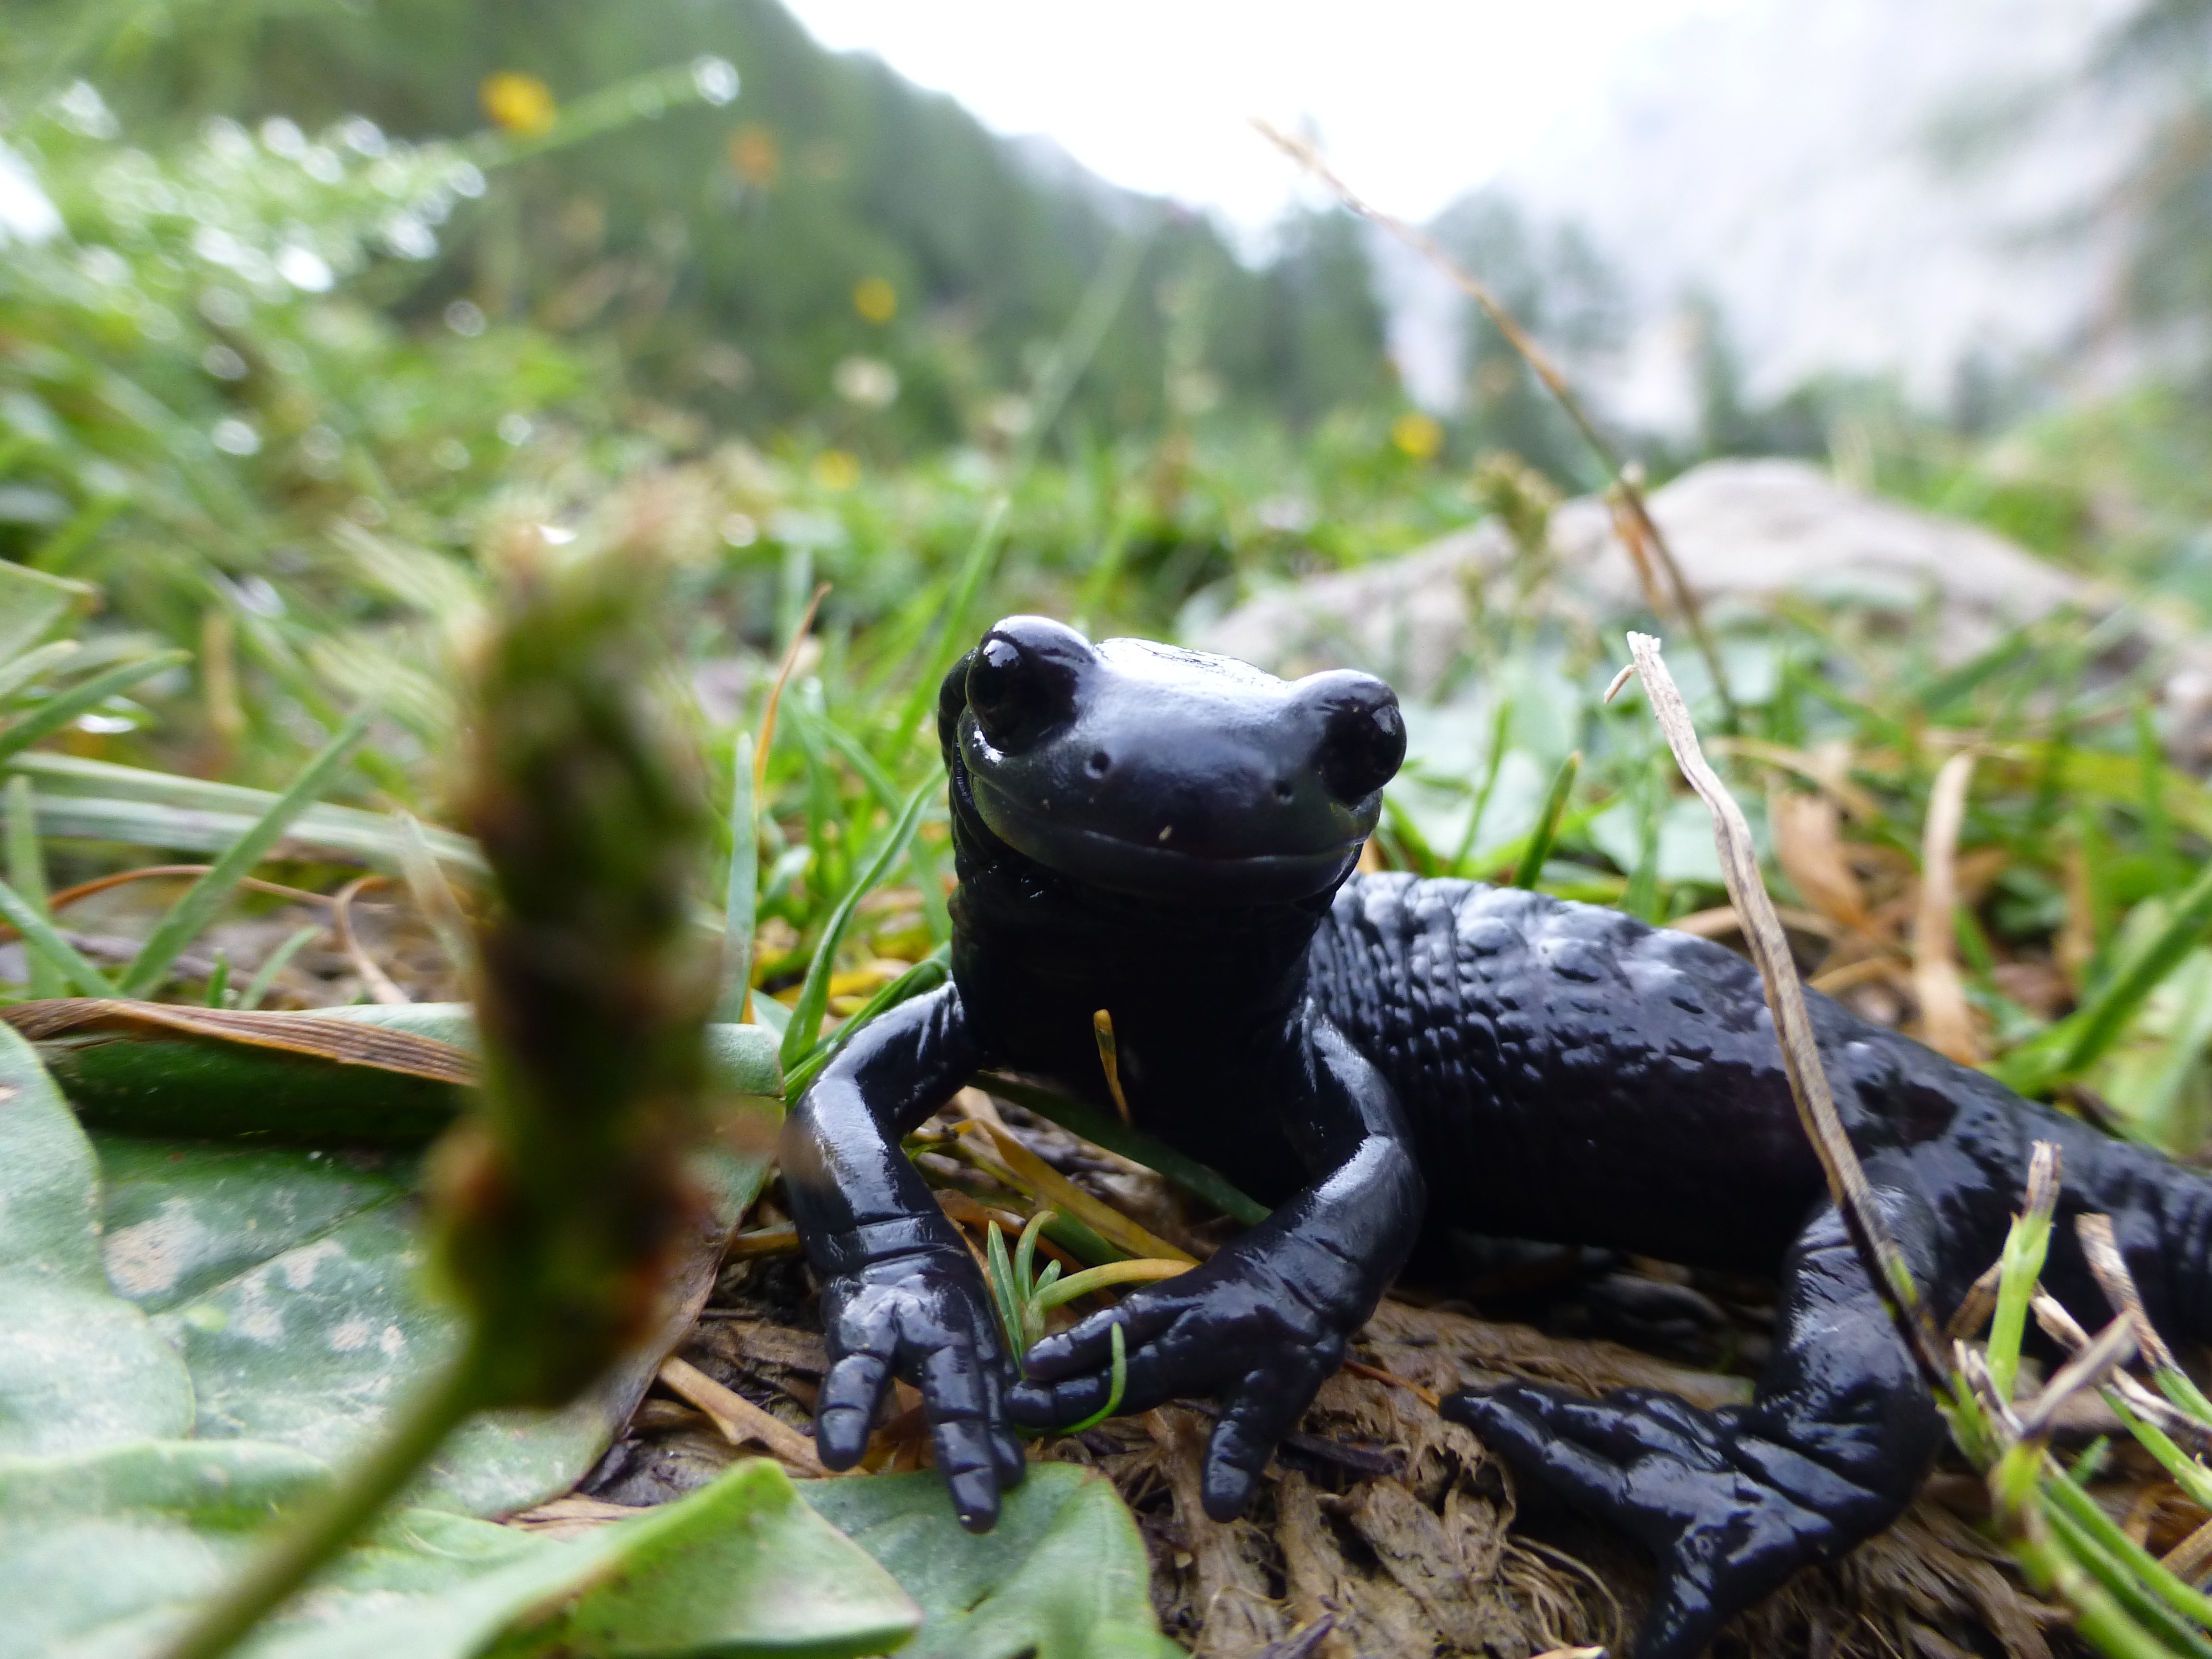
nature, wildlife, jungle, alpine, frog, amphibian, black, fauna, vertebrate, salamander, salamandra, ranidae, salamandridae, european fire salamander